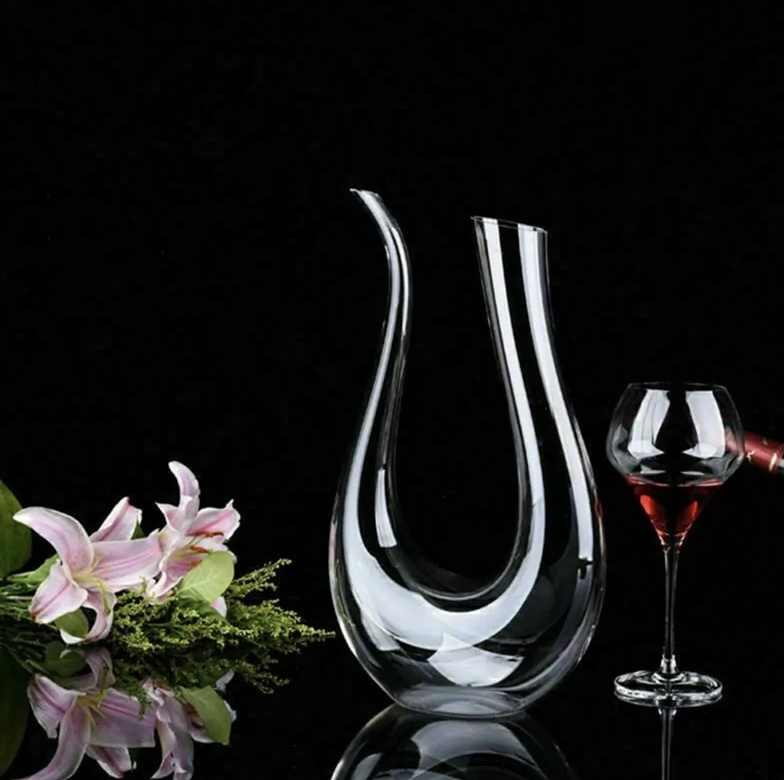
Crystal Wine Decanter Bottler
Brand: MAJAAL
Decant your wine, fully release its aroma and eliminate wine lees! All this in addition to transforming the act of drinking a simple wine into an elegance and pleasure. Discover the swan-shaped wine decanter now: the Crystal Wine Decanter Bottler ! Made in the shape of a swan, it is made of lead-free crystal clear glass, with a capacity of 1,500mL! Secure yours now! Specifications: Capacity: 1500ml Approximate size: (height x width): 30 cm x 20 cm x 20 cm Net weight: 450g Package includes: 1 x Wine Decanter
Category: Home & Garden > Kitchen & Dining > Barware > Decanters